Reggio Calabria

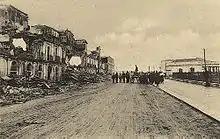
Effects of the 1908 earthquake.

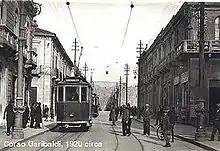
Reggio di Calabria in 1920.

On 21 August 1860, during the "" (Cathedral Square Battle), Giuseppe Garibaldi conquered the Kingdom of the Two Sicilies. Bruno Antonio Rossi (the mayor of Reggio after the historian Domenico Spanò Bolani, who helped the citizenship during the previous turbulent years) was the first in the kingdom to proclaim the new Garibaldi Dictatorship and the end of the rule of Francis II.